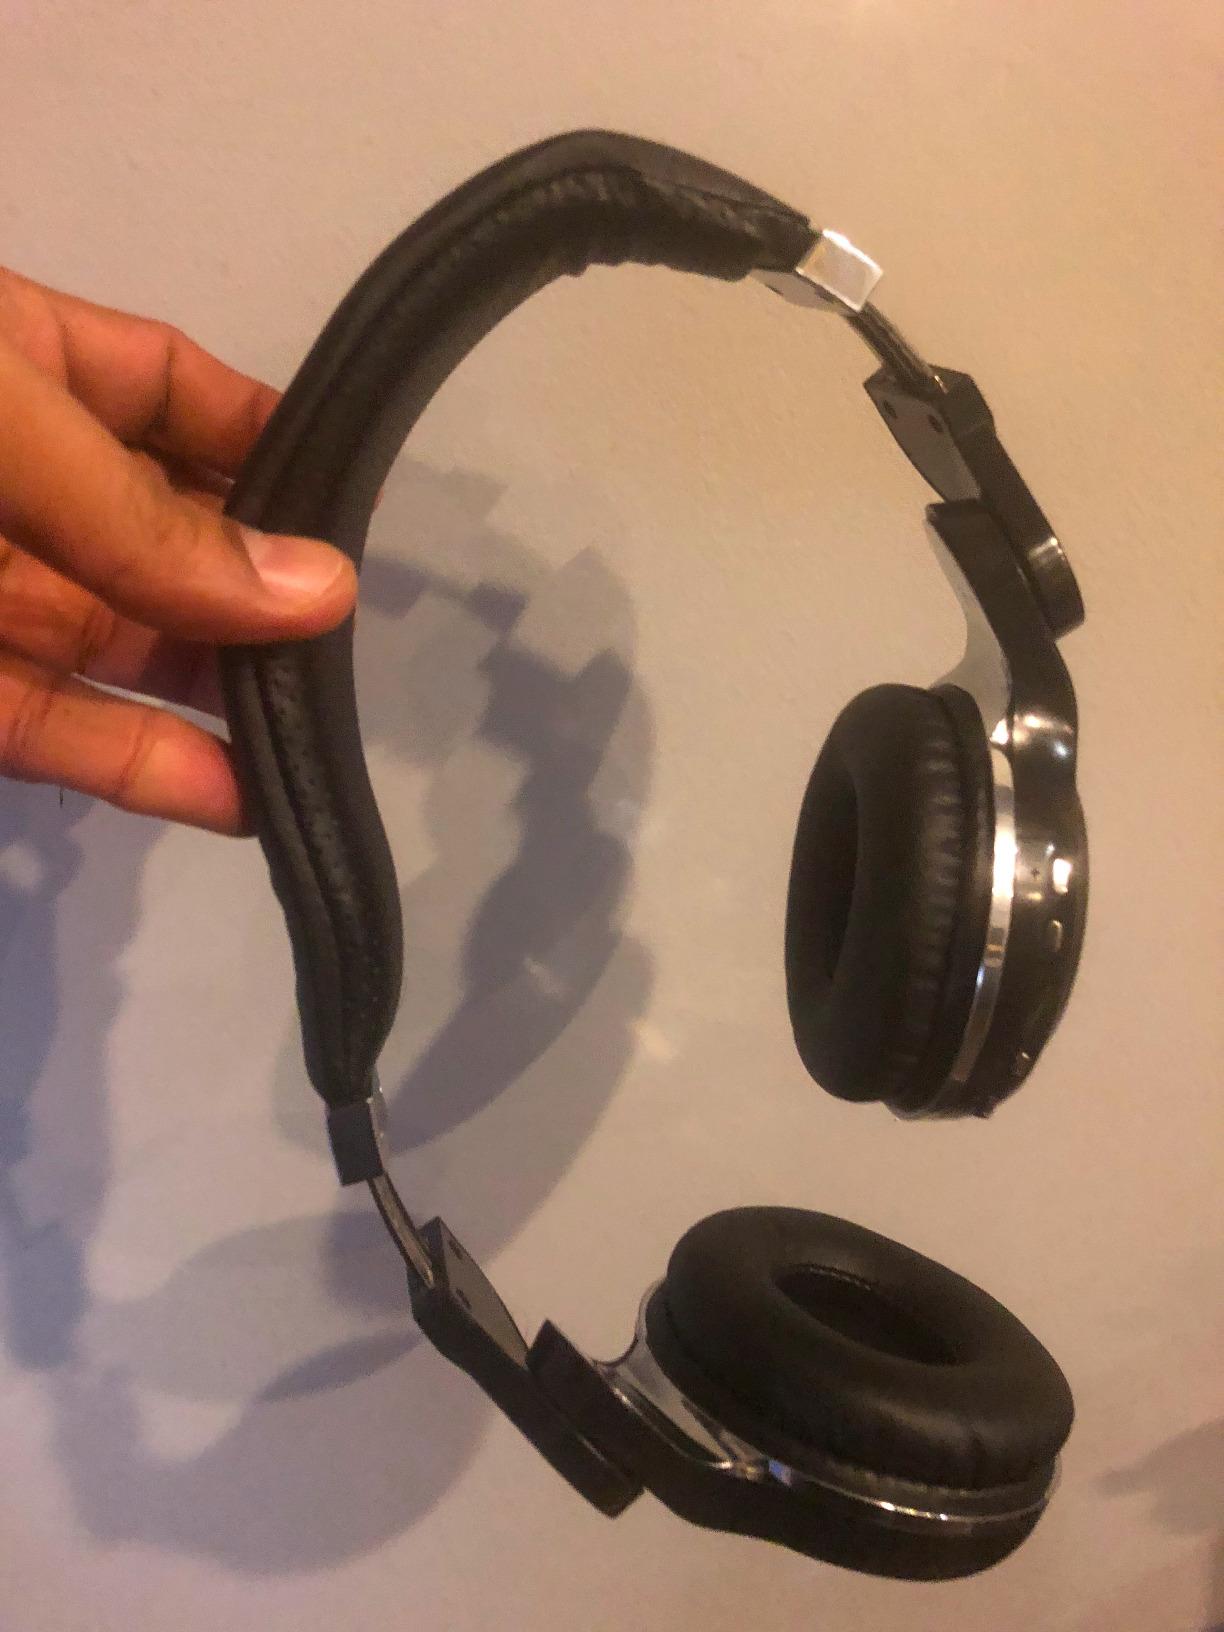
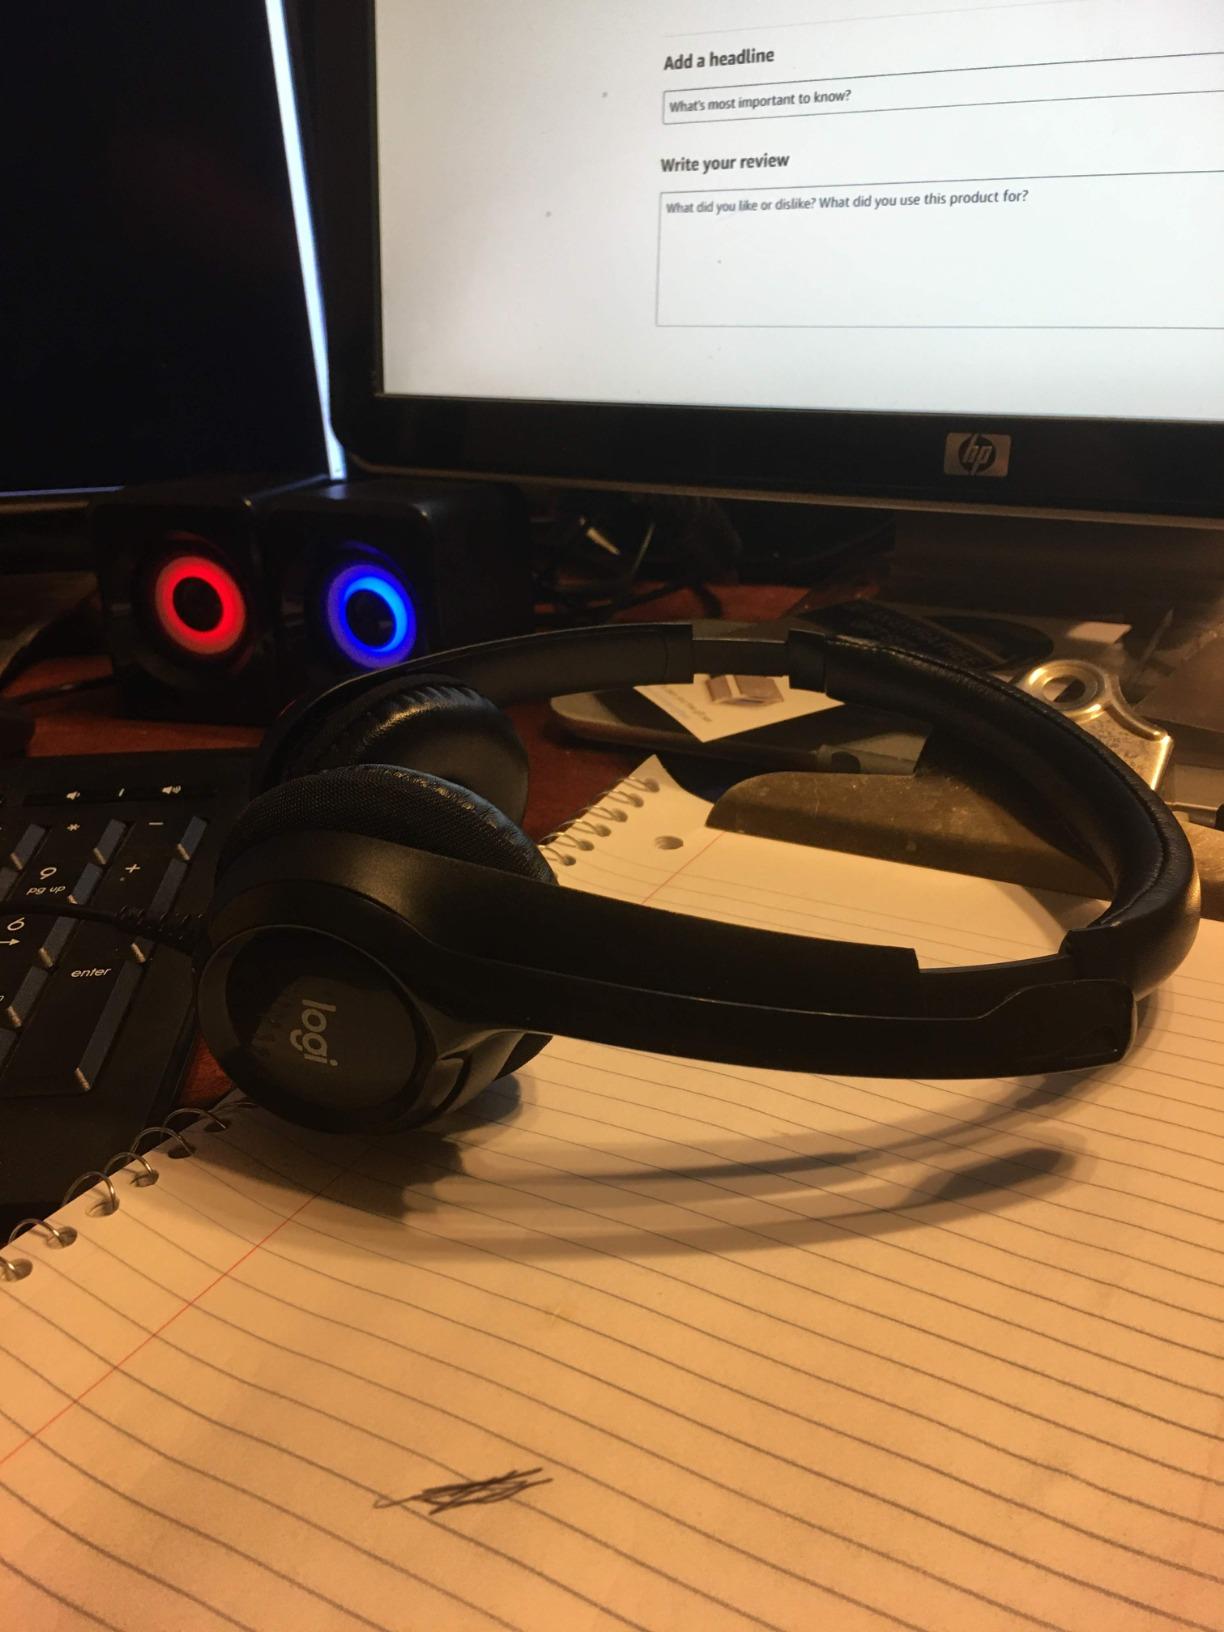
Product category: headphones
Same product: no